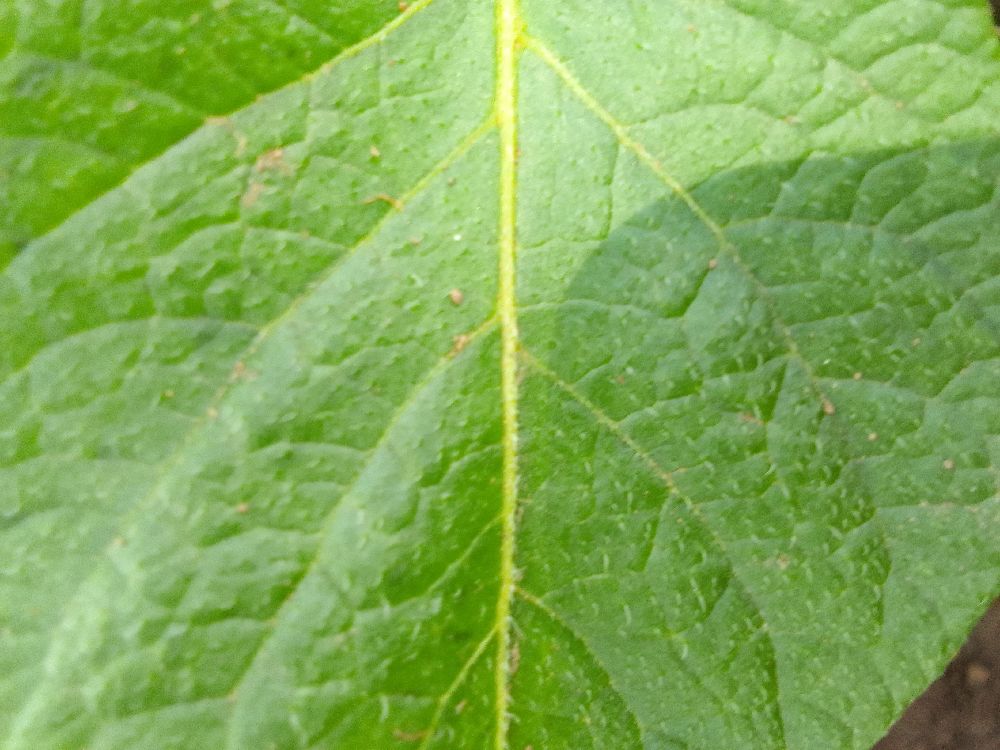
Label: Healthy